Tour of Duty (TV series)

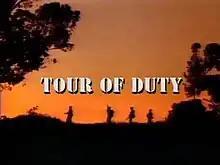
Title card (seasons 2–3)

Tour of Duty is an American military drama television series based on events in the Vietnam War, broadcast on CBS. The series ran for three seasons, from September 24, 1987, to April 28, 1990, for a total of 58 one-hour episodes. The show was created by Steve Duncan and L. Travis Clark and produced by Zev Braun.